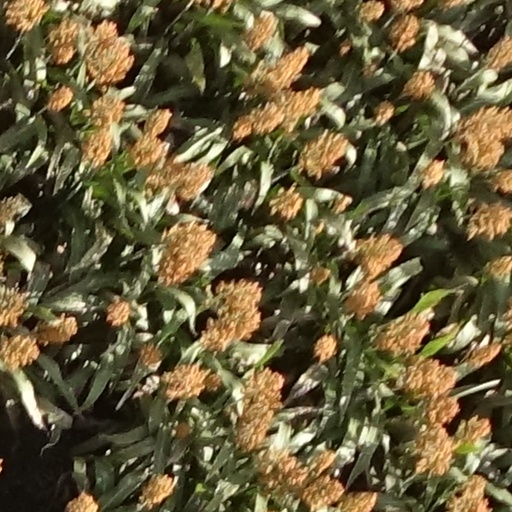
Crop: sorghum